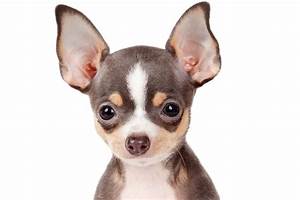
Label: dog